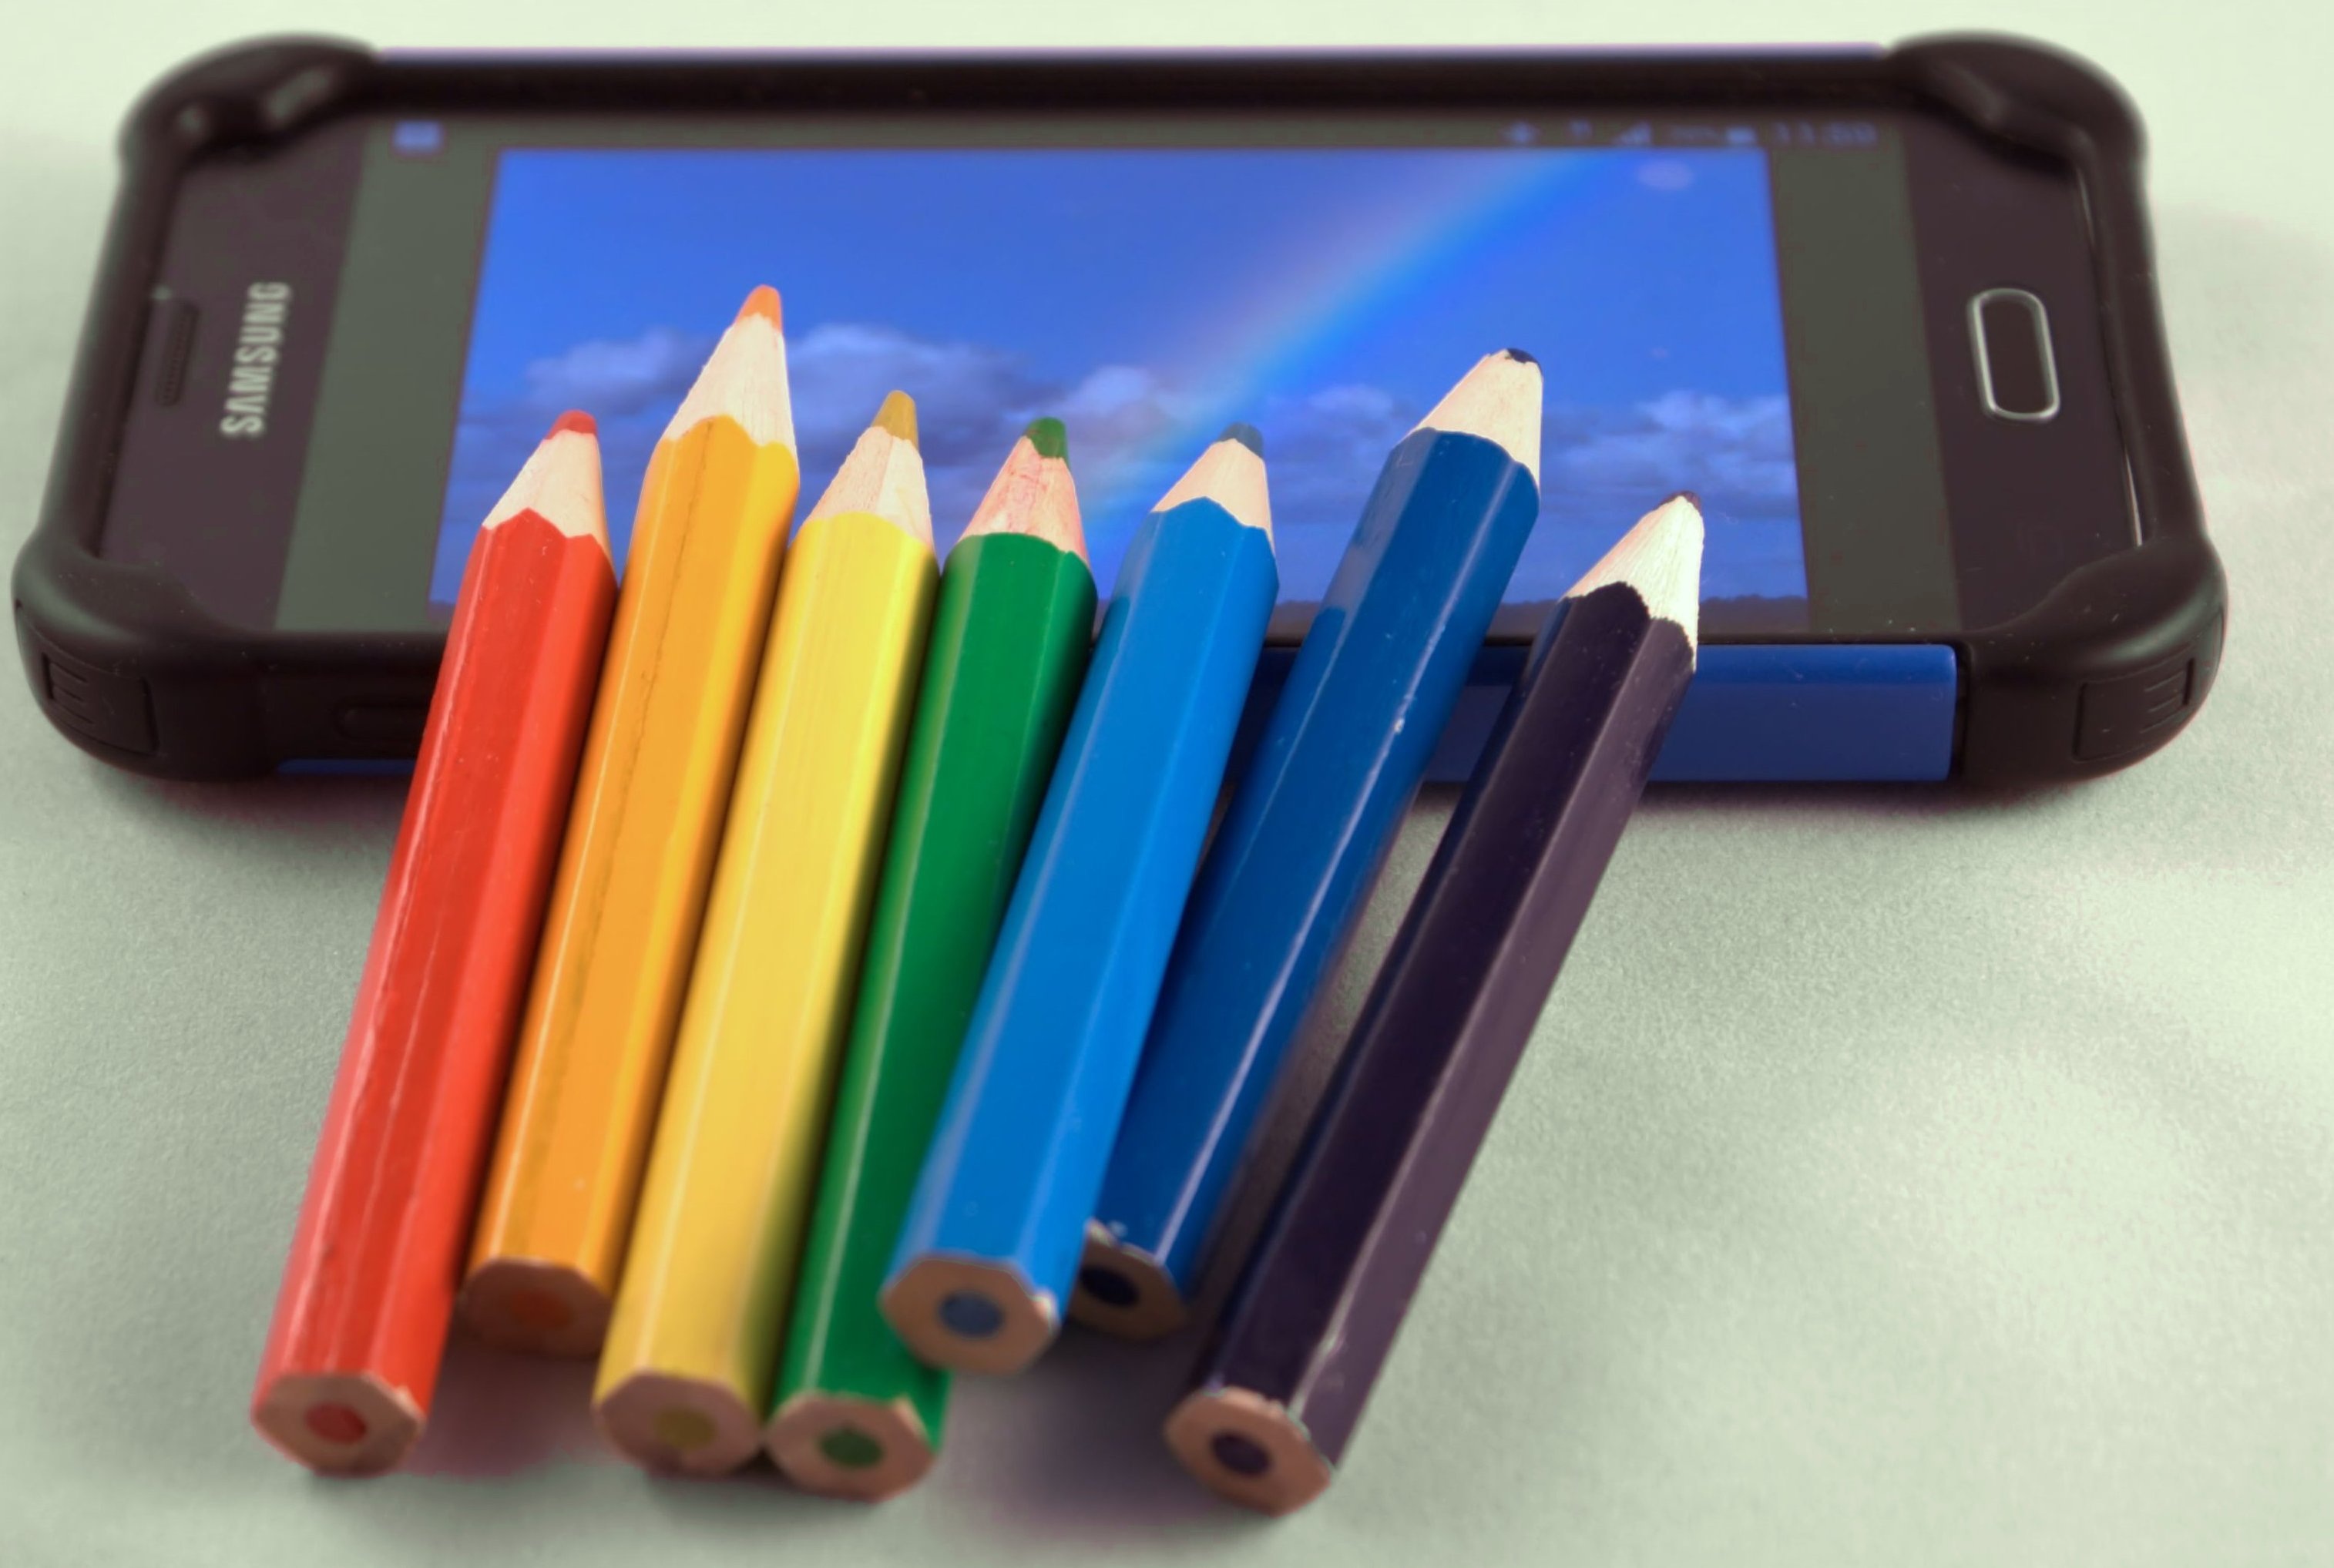
screen, technology, gadget, mobile phone, product, colors, colored pencils, portable communications device